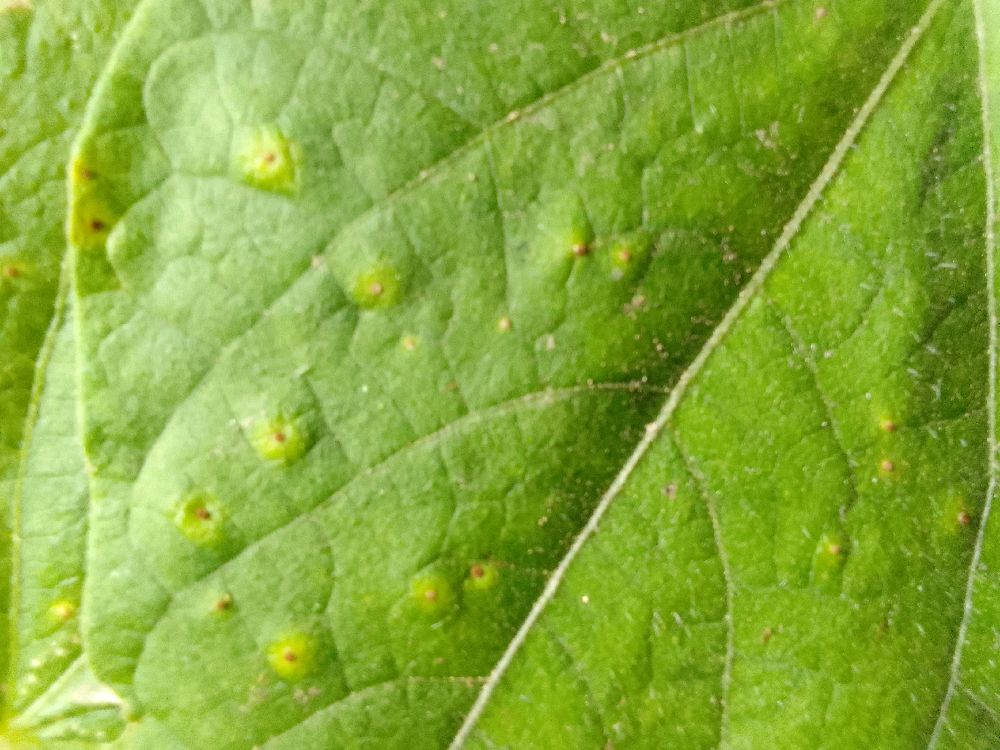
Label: rust